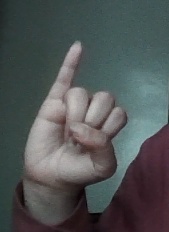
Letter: meem